Feel Good to Die

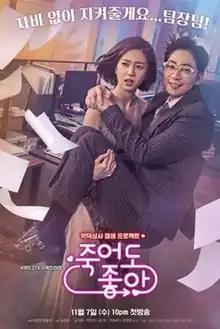
Promotional poster

Feel Good to Die is a 2018 South Korean television series based on the Daum webcomic of the same name, starring Kang Ji-hwan, Baek Jin-hee and Gong Myung. It aired on KBS2, Wednesdays and Thursdays at 22:00 (KST), from November 7 to December 27, 2018.